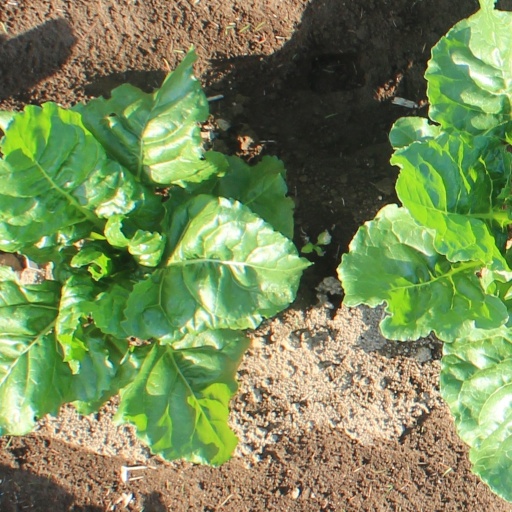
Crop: sugar beet